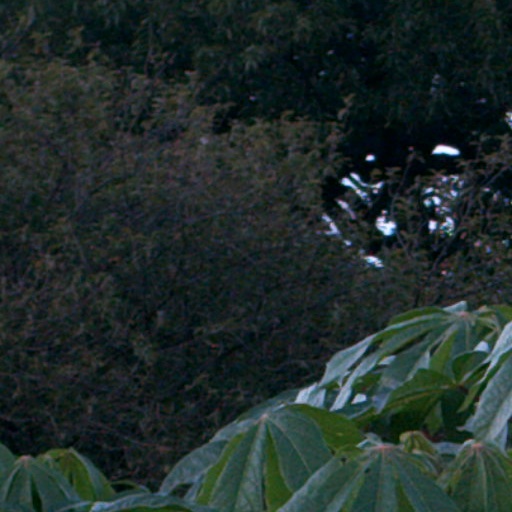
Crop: cassava